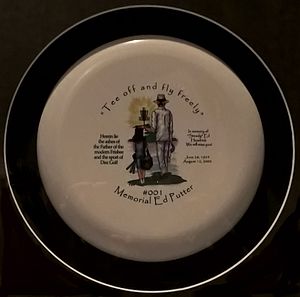
Walter Frederick Morrison / Eftermæle
En frisbee der indeholder noget af Headricks aske på udstilling i London
Walter "Walt" Frederick "Fred" Morrison var en amerikansk iværksætter, der er kendt som frisbee'ens opfinder.